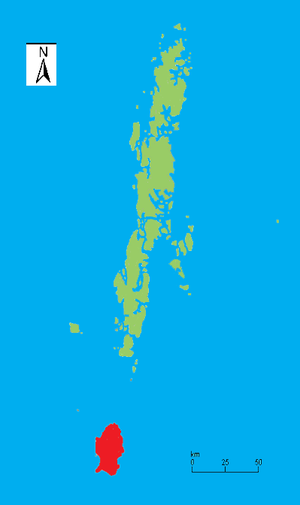
La Petite Andaman est la quatrième des îles Andaman par la taille. Sa superficie est de 739 km². Elle est située à l'extrémité sud de l'archipel, et est séparée de la Grande Andaman par le détroit de Duncan. Elle est le territoire de la tribu Onge et est classée comme réserve tribale depuis 1957.